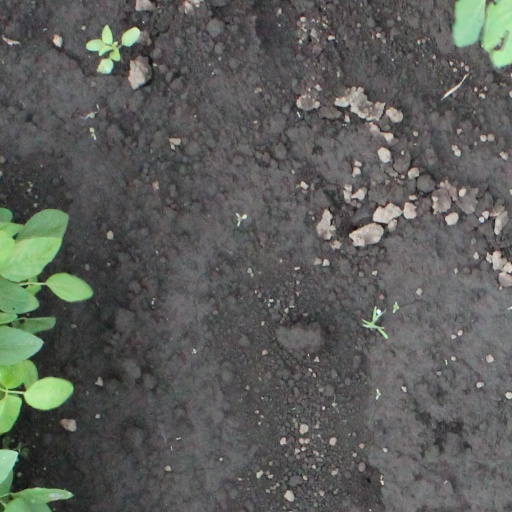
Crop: soybean